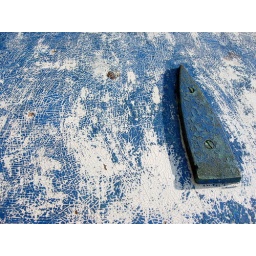
bottom of an abandoned blue boat found on the shore of the hudson, near the dyckman marina in inwood, upper manhattan.